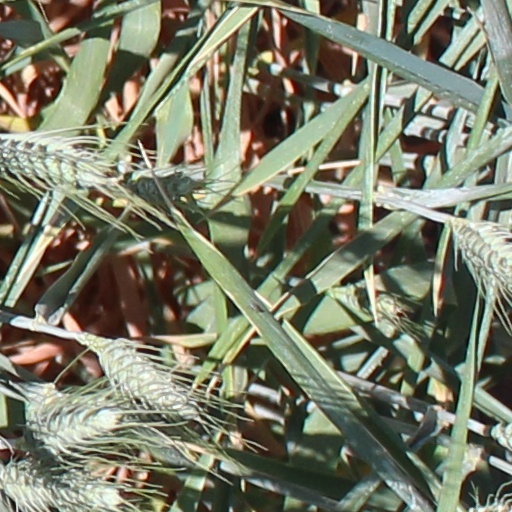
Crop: wheat